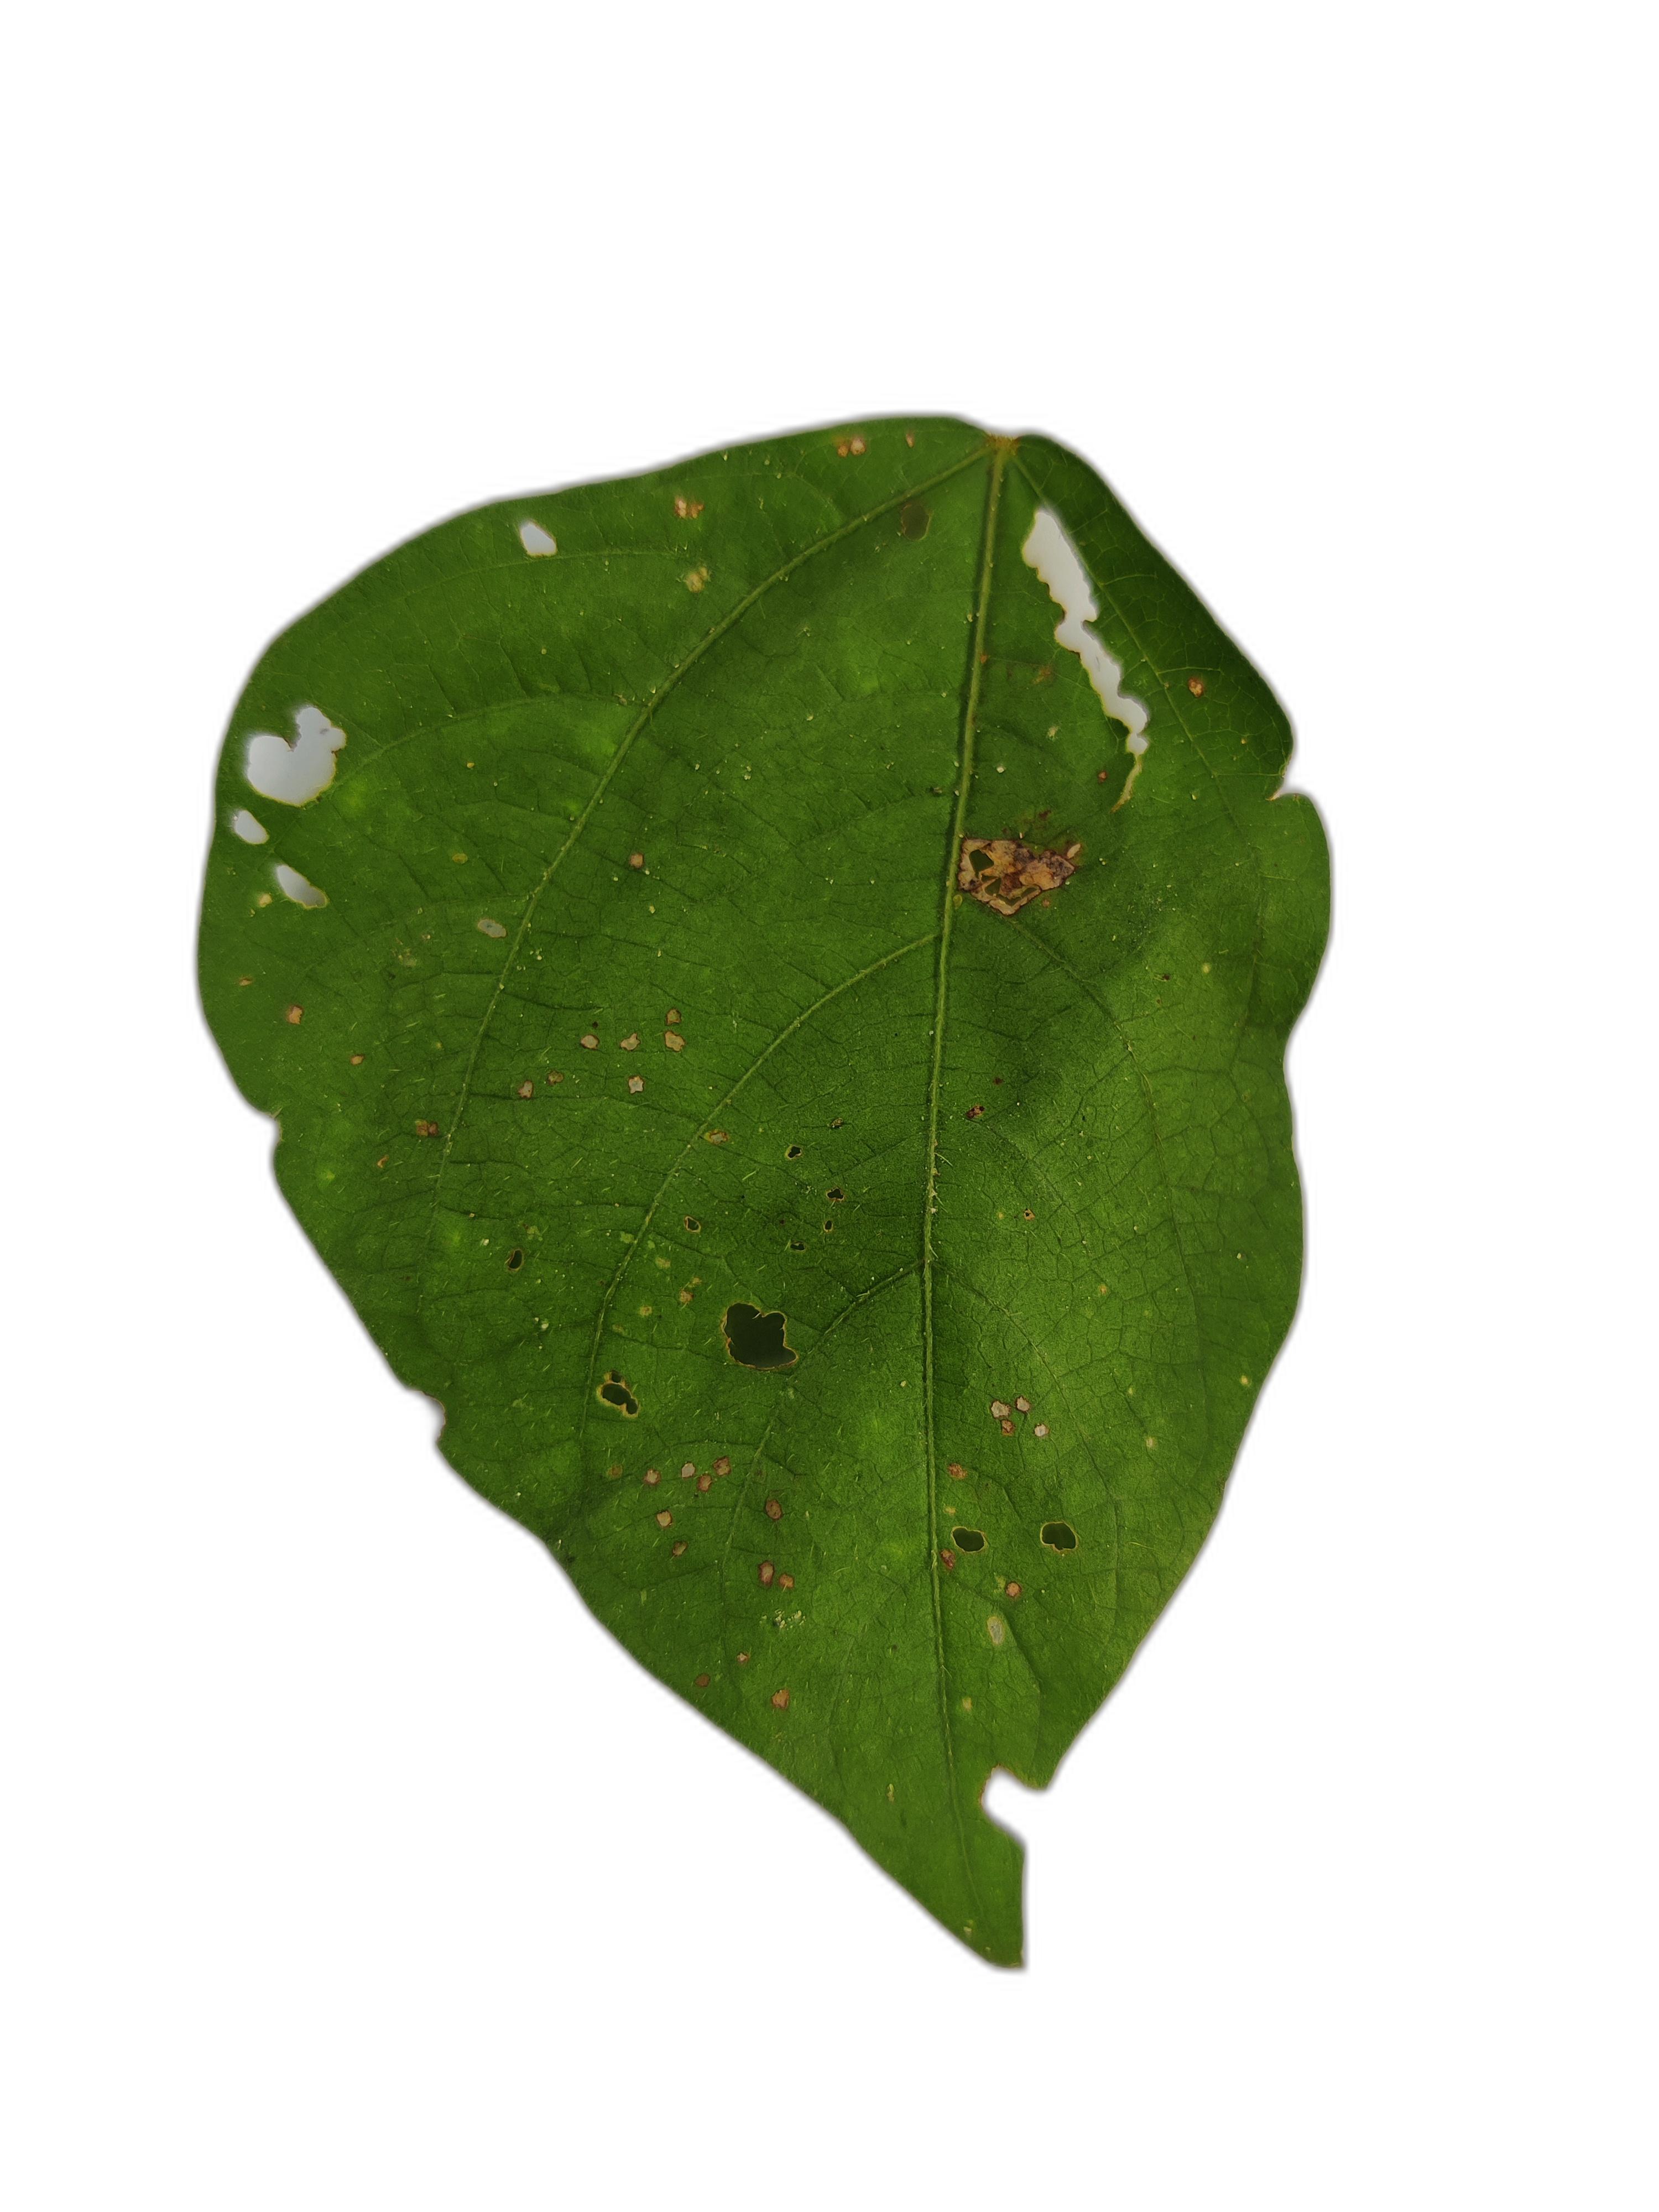
Label: Cercospora leaf spot